Pegivirus

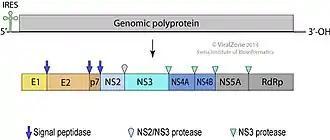
"Pegivirus" genome

Eleven named species are within the genus "Pegivirus". Isolates belonging to the species "Pegivirus C" are monophyletic and show < 50% nucleotide (55% amino acid) sequence divergence between aligned sequences from the polyprotein from each other. However, all differ by >50% nucleotide (>55% amino acid) divergence from other members of this genus. Pegiviruses assigned to this species ("Pegivirus A") originate from primate host species (humans, chimpanzees and several New World monkey species). The sequence U22303 has been assigned as the type member of the species, as this was the first pegivirus to be described for this species. Terminology to describe viruses with different hosts has not been approved by the International Committee on Taxonomy of Viruses; however, "Pegivirus A" viruses have been called HPgV for human pegivirus, SPgV for new world simian pegiviruses, and SPgVcpz for chimpanzee simian virus.